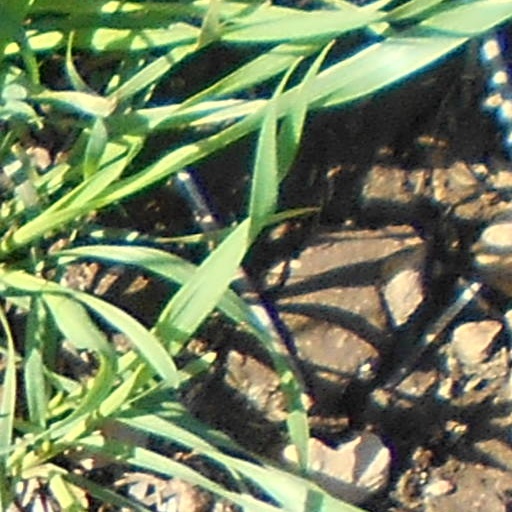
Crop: wheat